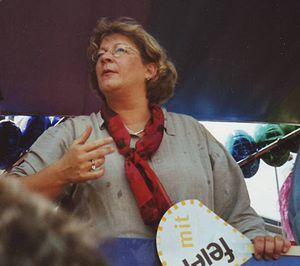
Andrea Fischer, née à Arnsberg le 14 janvier 1960, est une femme politique allemande membre du parti écologiste de l'Alliance 90 / Les Verts.